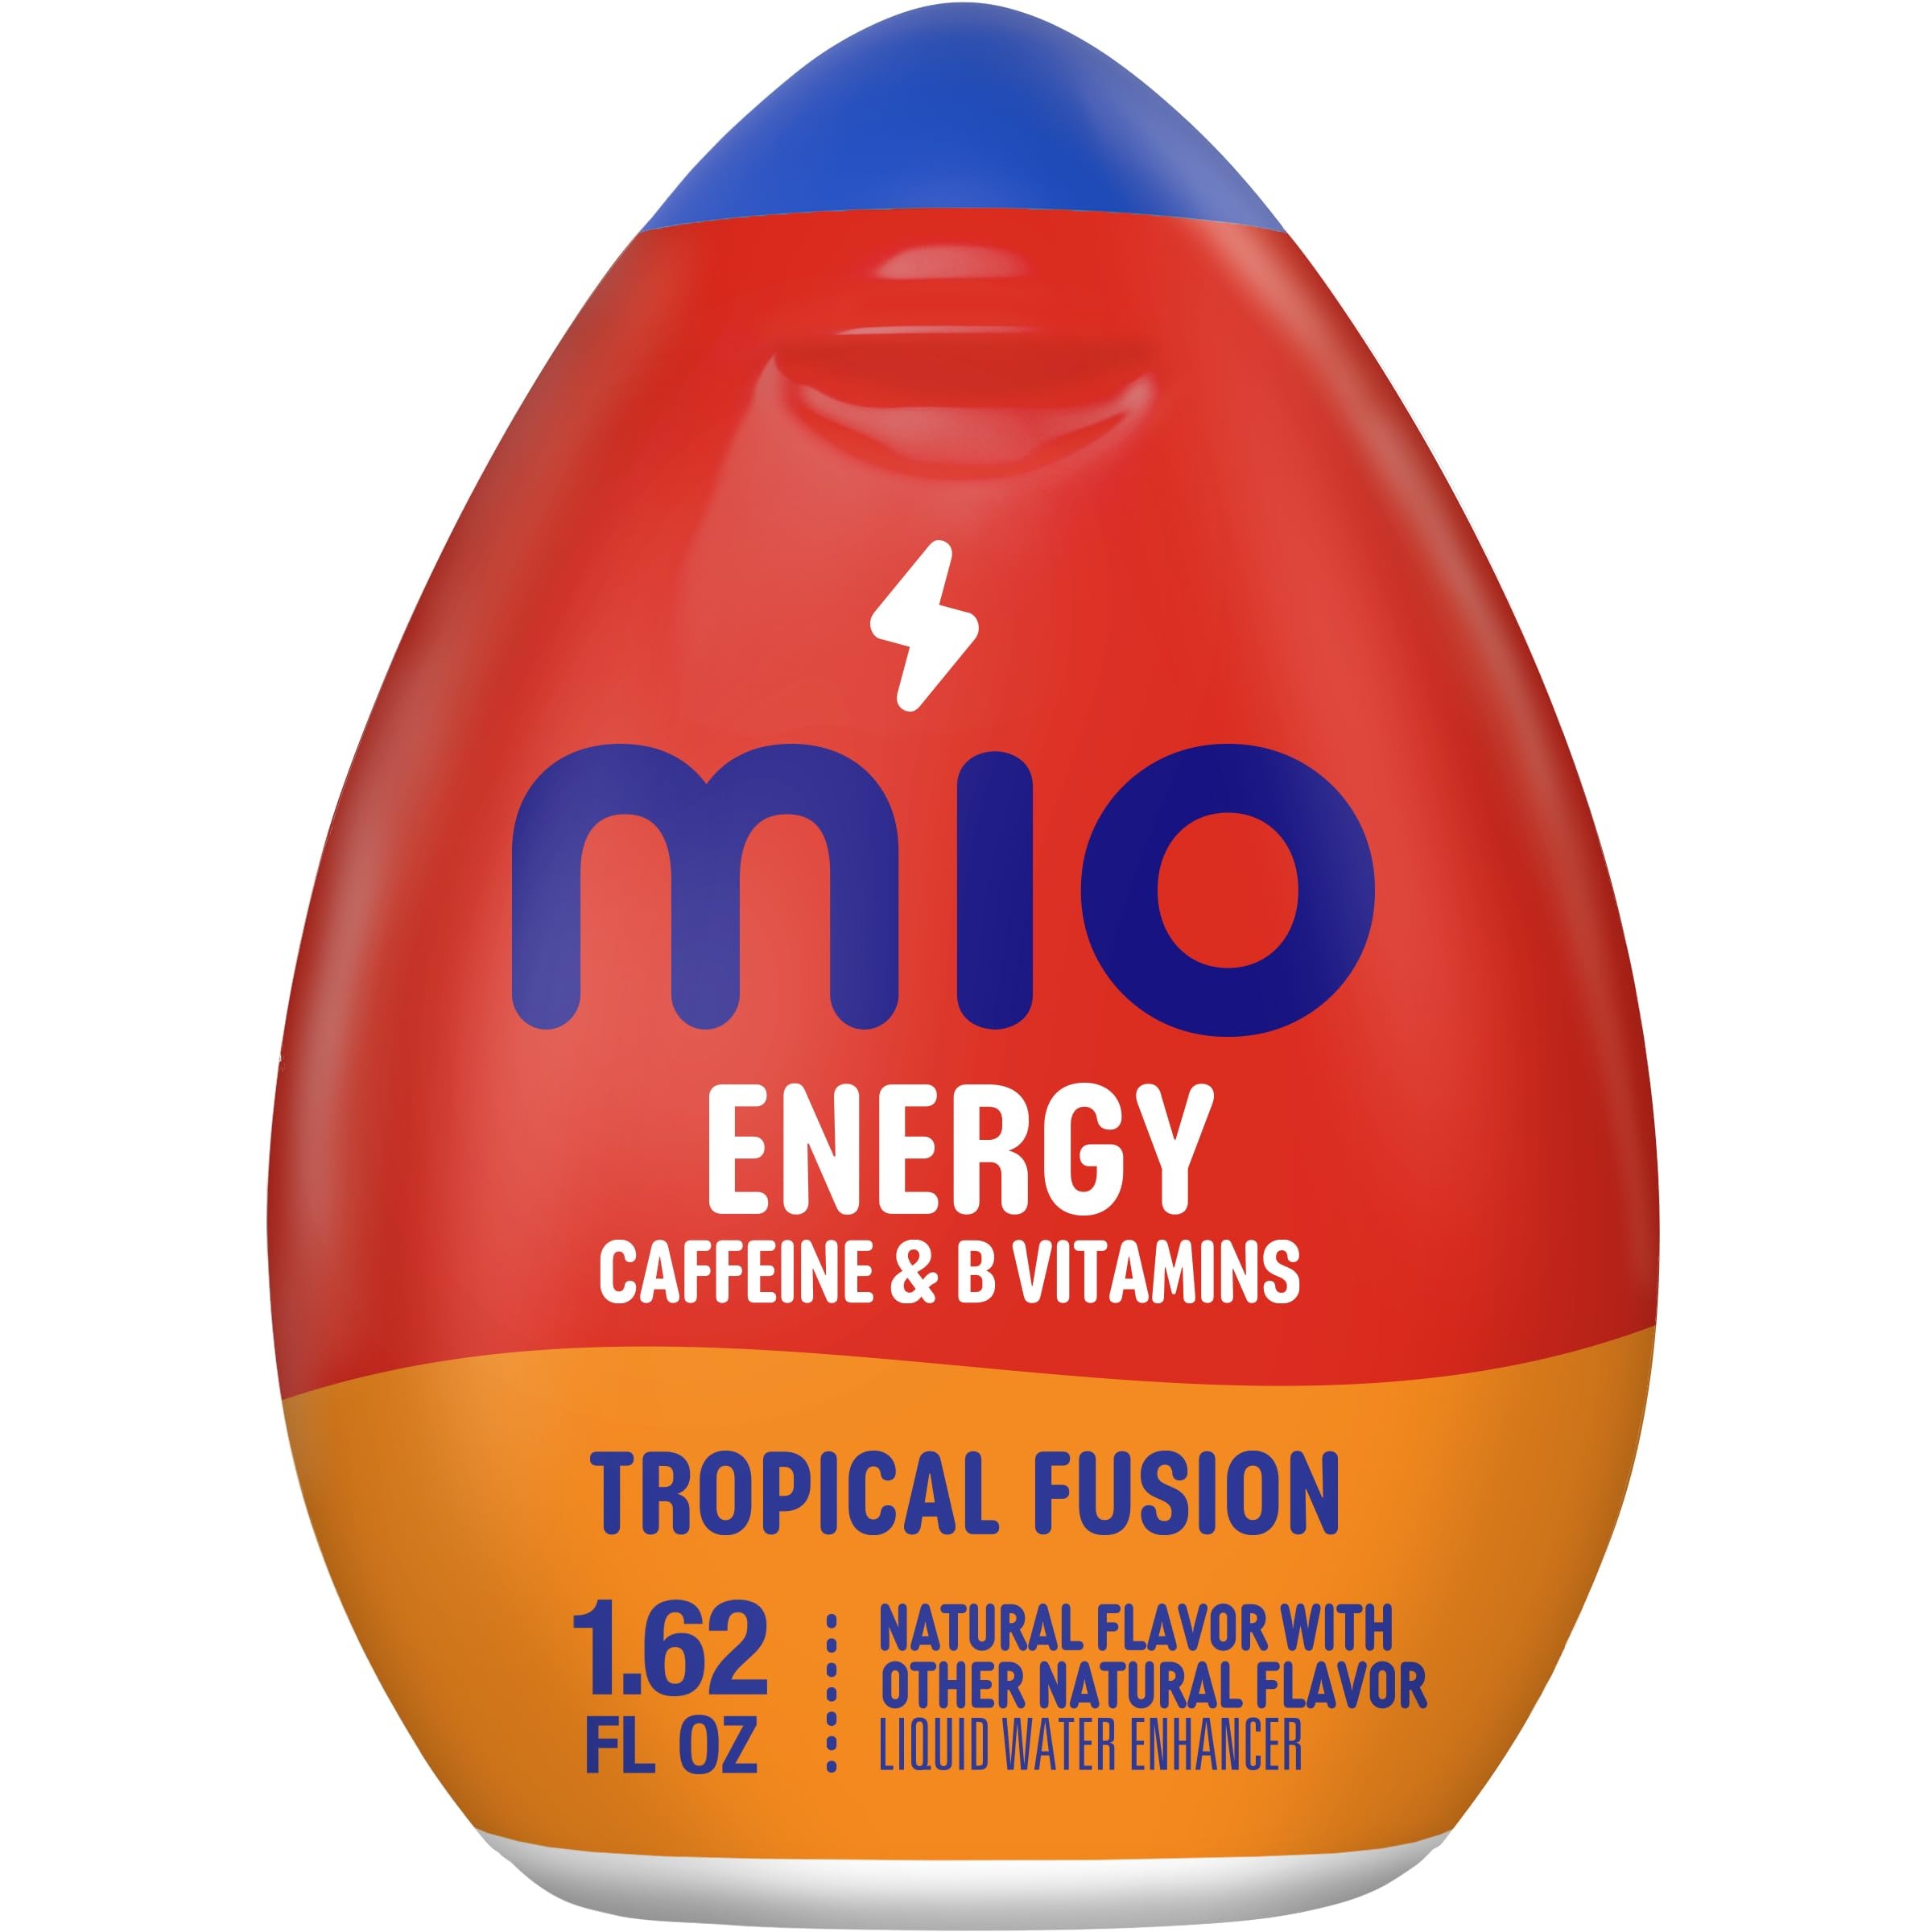
Item Name: Mio Liquid Water Enhancer, Tropical Fusion, 1.62 Fluid Ounce (Pack of 1)
Value: 1.62
Unit: Fl Oz

Price: 3.44